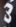
Number: 3